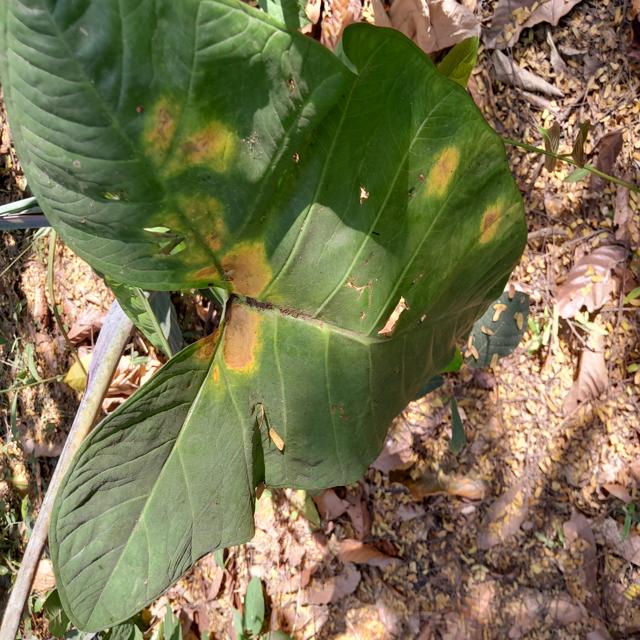
Label: Early_Blight